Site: brandenburg
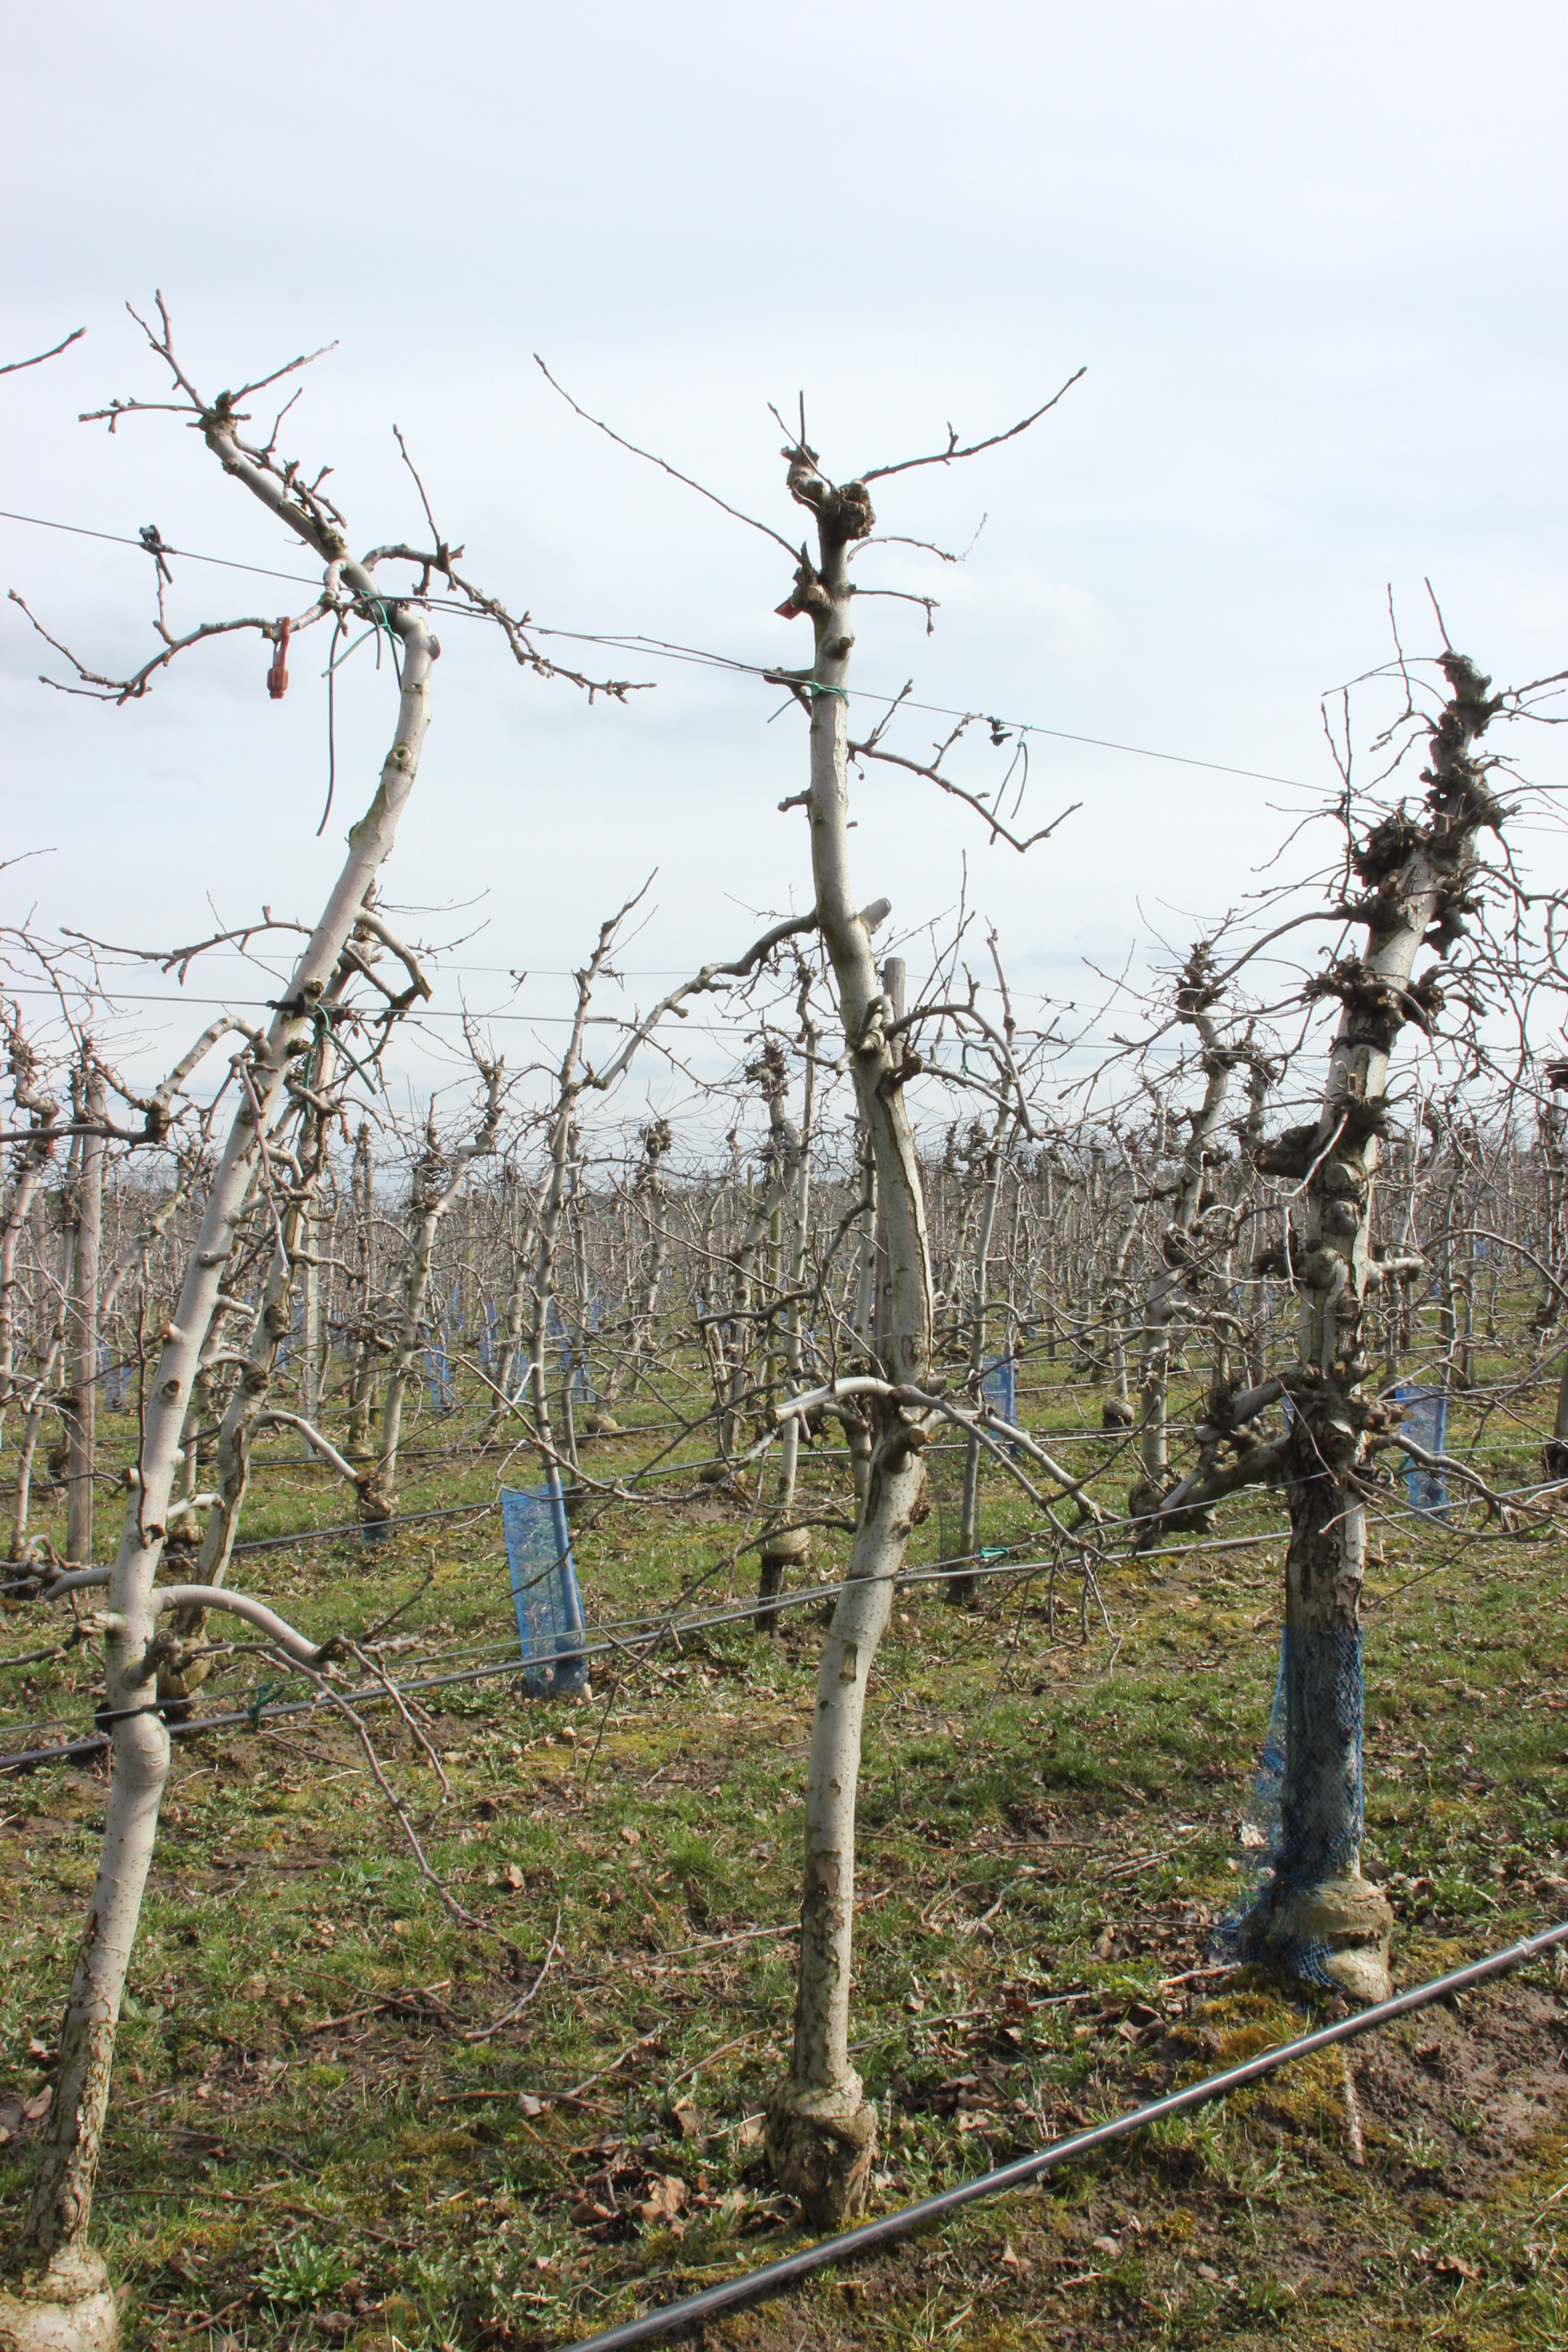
Growth stage (BBCH 01): Bud development